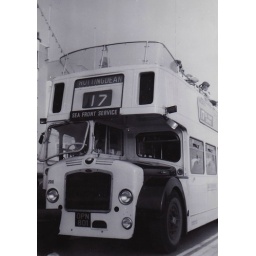
Brighton Hove &amp;amp; District Bristol Lodekka open top seafront bus in the cream and black livery in around May 1971.